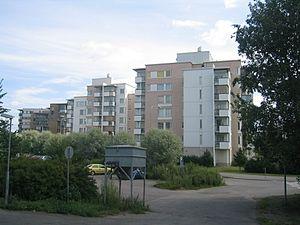
Veräjälaakso est une section du quartier de Oulunkylä.